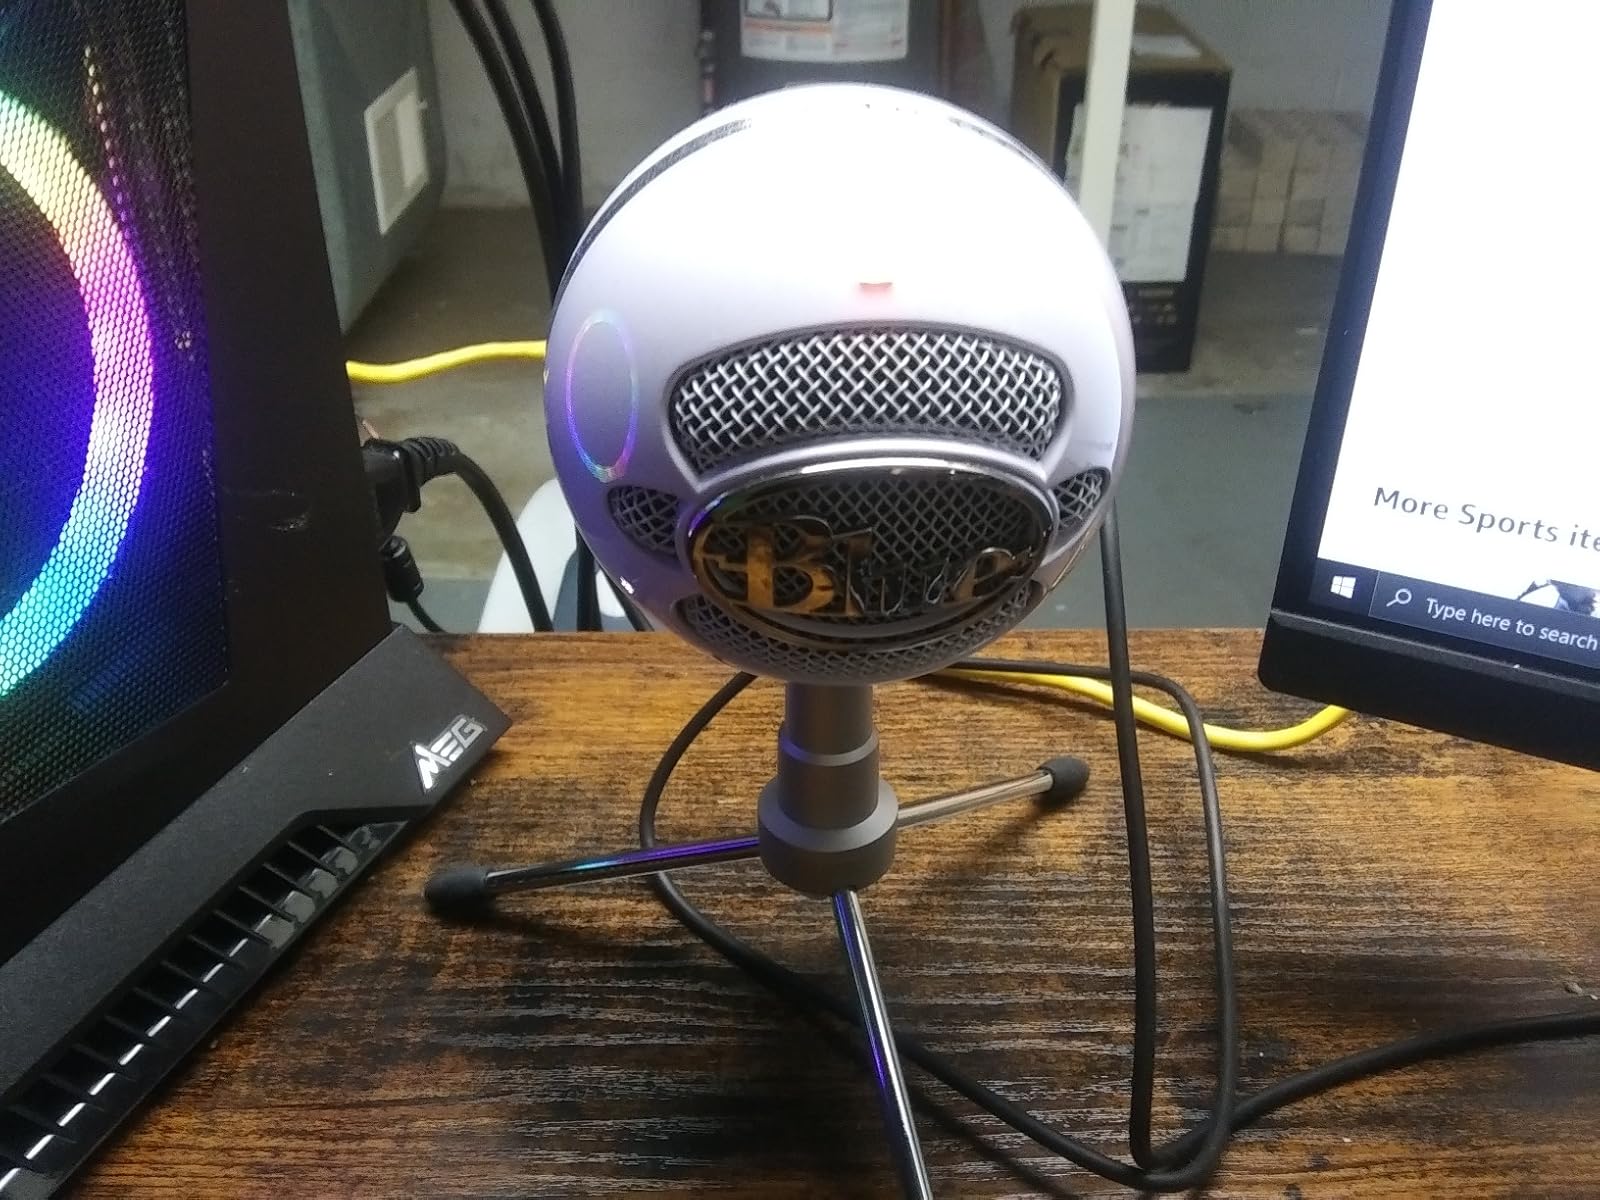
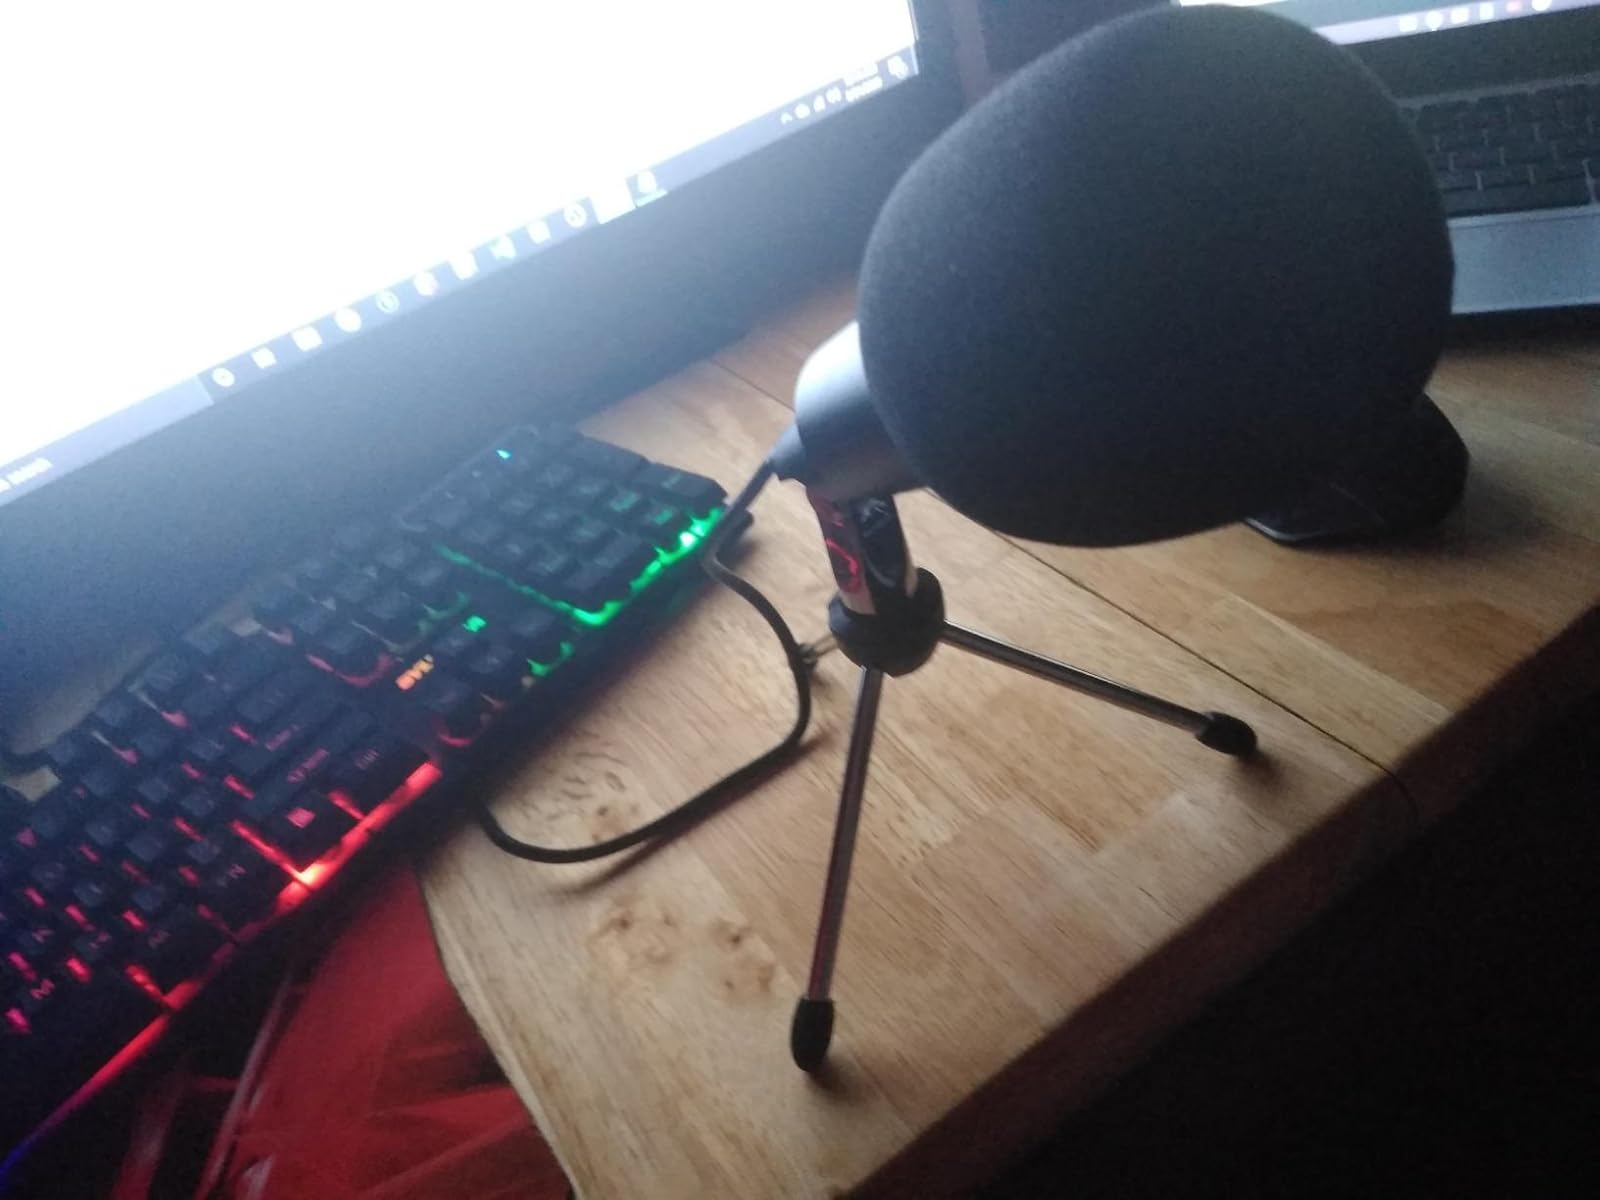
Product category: microphone
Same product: no